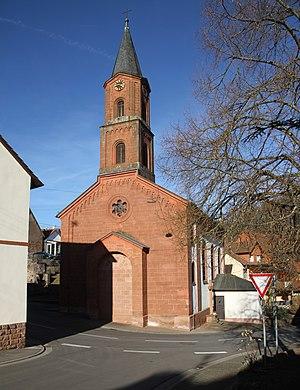
Église Saint-Martin de Stein‎.